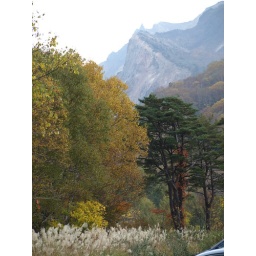
The rock face looked yellow when covered with frozen water fall in winter.